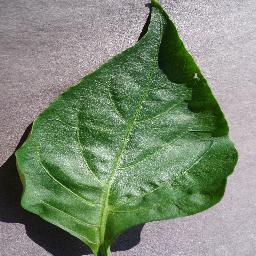
Label: Pepper,_bell___healthy